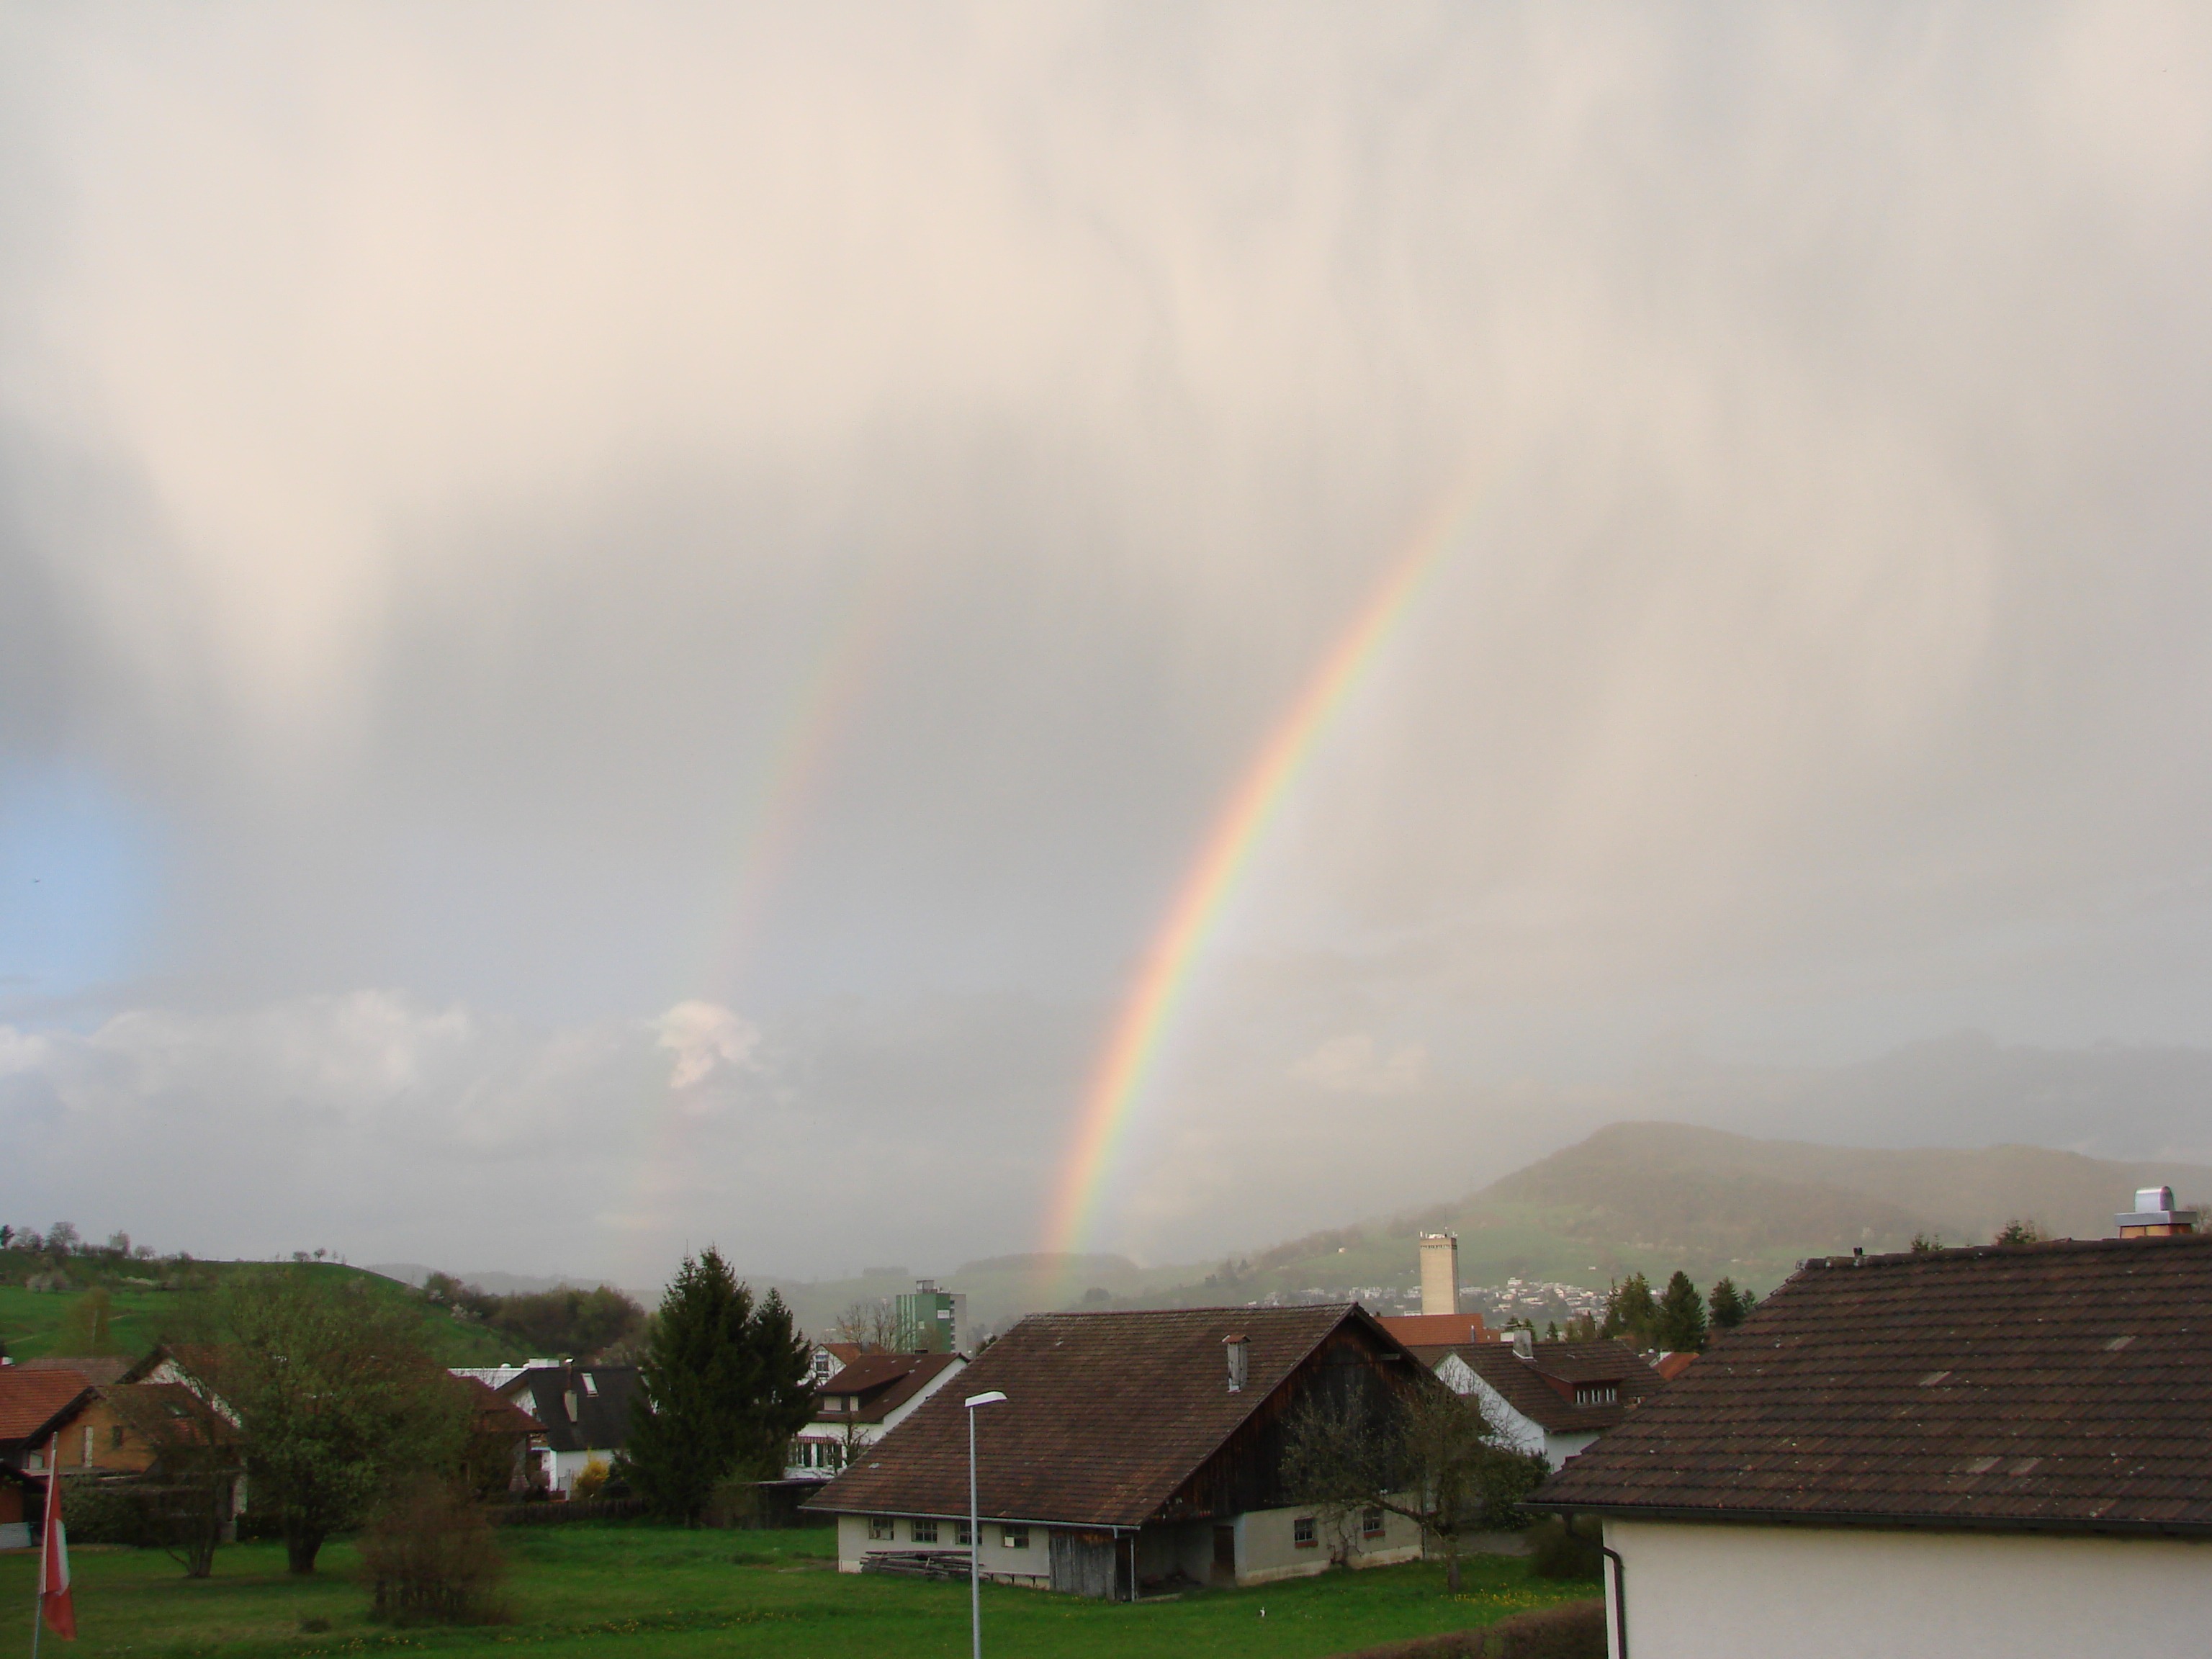
landscape, cloud, sky, rain, wind, atmosphere, weather, storm, rainbow, meteorological phenomenon, atmosphere of earth